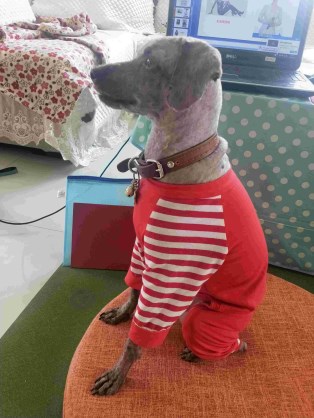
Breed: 7449-n000128-teddy